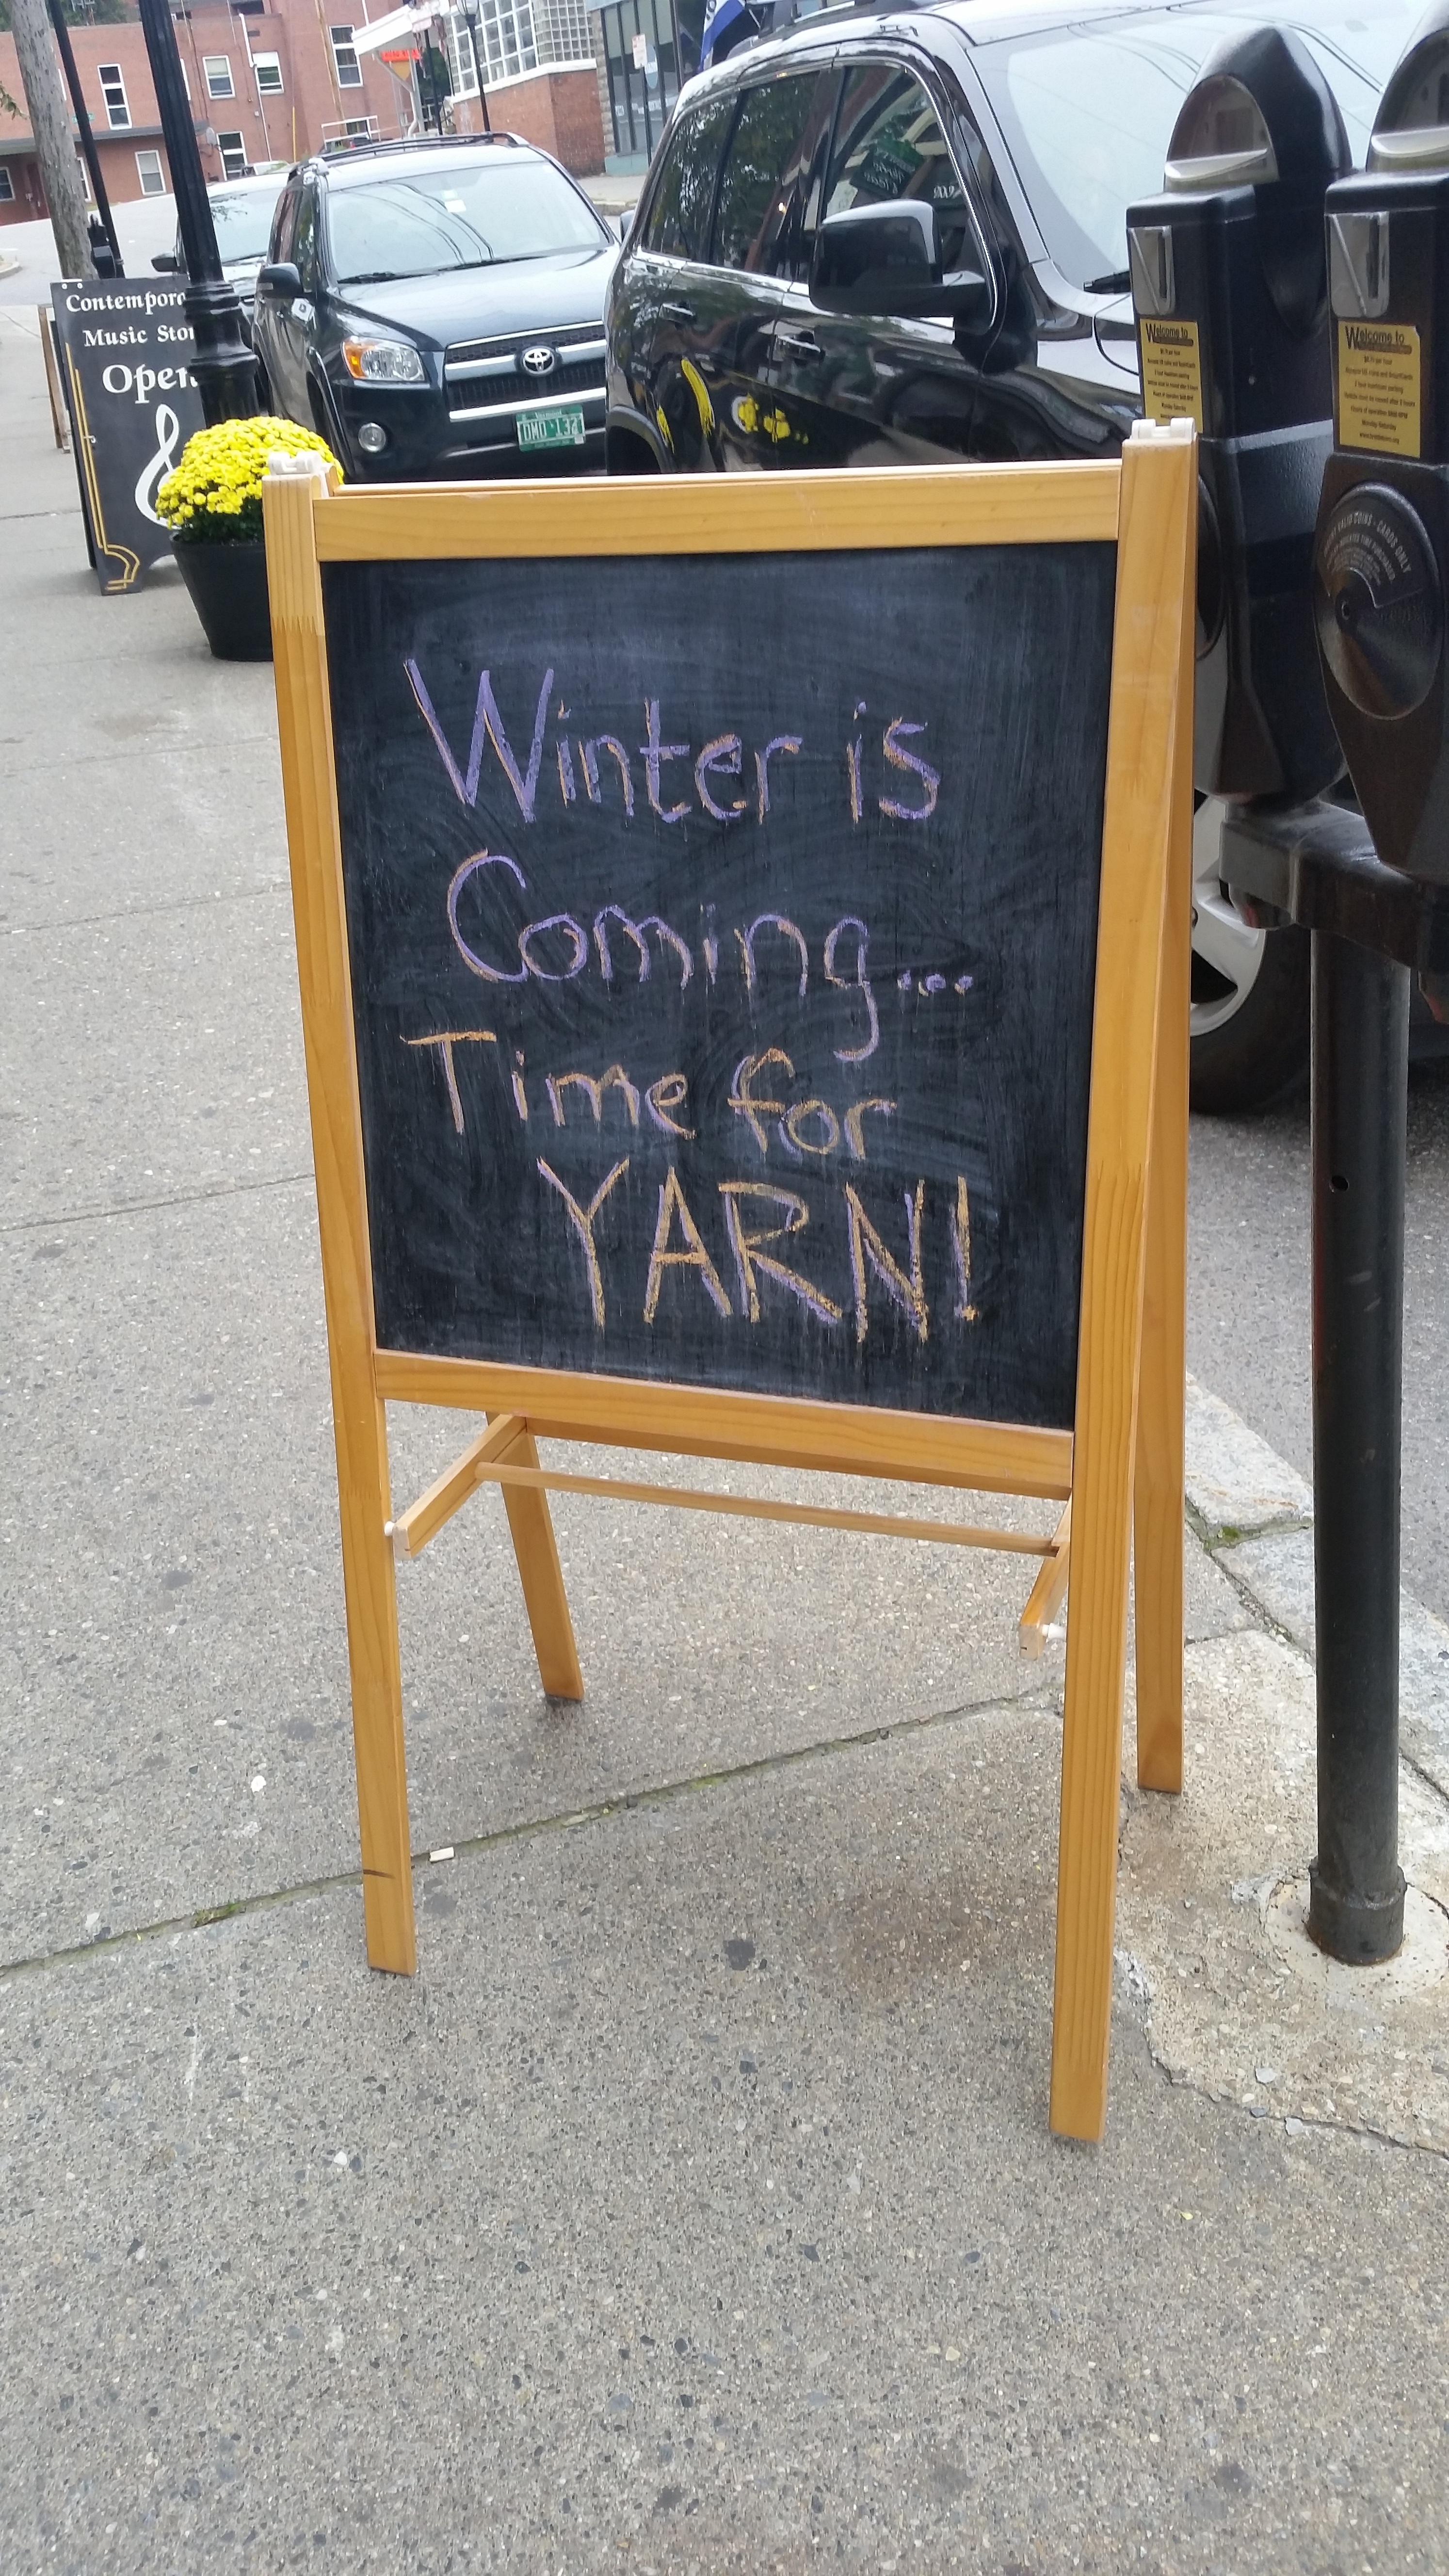
snow, wood, street, warm, sidewalk, ad, sign, shop, store, street sign, furniture, knit, christmas, yarn, season, sewing, knitting, art, crafts, advertisement, xmas, arts and crafts, winter is coming, needlepoint